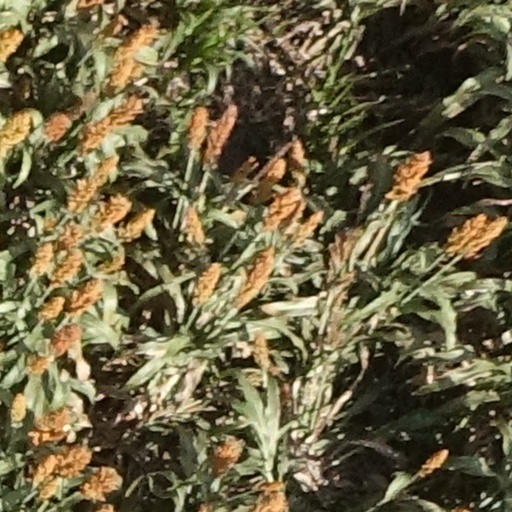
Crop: sorghum